Sansui AU-11000

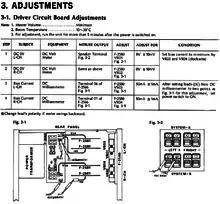
DC Offset & Current Bias Adjustments for models with the F-2580 Bias Board

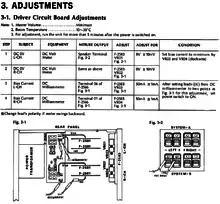
DC Offset & Current Bias Adjustments for models with the F-2583 Bias Board

There is a lot of discussion among the home audio community about how to properly set the DC Offset & Current Bias within the amplifier. This is not something for the average do-it-yourself'er or handyman, and should be performed by a qualified technician.